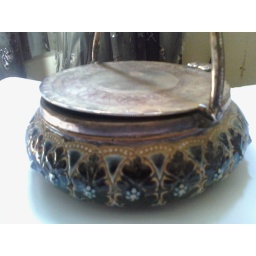
Douton Lambeth Stoneware trinket box with silver top and handle, made in 1875